42nd Air Base Wing

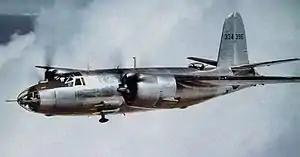
Martin B-26, first combat aircraft of the group.

In May the group began its move to Army Air Base, Boise (later named Gowen Field). Gowen was not ready for occupancy when the advance echelon arrived, so they were initially quartered at a National Guard armory near Boise, Idaho, named Camp Bonneville. By 4 June the group was assembled at Gowen Field. By August the group received its first six Douglas B-18 Bolos and was able to begin flying training. The group was notified in October that it would be equipped with the Martin B-26 Marauder. Several crews were sent to Patterson Field, Ohio, where they participated in the service testing of the Marauder. Once the testing was complete, the group began to pick up brand-new B-26s at the Martin plant.